2017 Tour de France, Stage 1 to Stage 11

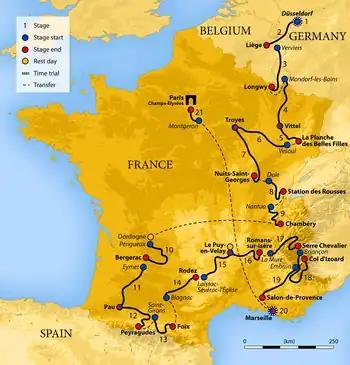
Route of the 2017 Tour de France

The 2017 Tour de France is the 104th edition of the cycle race, one of cycling's Grand Tours. The race started in Düsseldorf, Germany on 1 July, with stage 11 occurring on 12 July with a stage finish in Pau. The race finished on the Champs-Élysées in Paris on 23 July.